Omar ibn Said

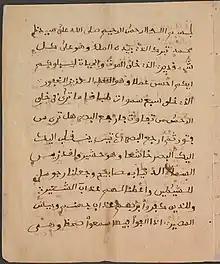
Surat Al-Mulk from the "Qur'an", copied by Omar ibn Sa'id in a rudimentary Fulani script

Omar ibn Said authored fourteen manuscripts in Arabic. The best known of these is his autobiographical essay, "The life of Omar ben Saeed, called Morro, a Fullah Slave in Fayetteville, N.C. Owned by Governor Owen", written in 1831. It describes some of the events of his life and includes reflections on his steadfast adherence to Islam and his openness towards other "God-fearing" people. On the surface, the document may appear to be tolerant towards slavery; however, Said begins it with "Surat Al-Mulk", a chapter from the "Qur'an", which states that only God has sovereignty over human beings. The manuscript is the only known Arabic autobiography by a person enslaved in the United States. It was sold as part of a collection of Said's documents between private collectors and later acquired by the Library of Congress in 2017. It has since been treated for preservation and made available for viewing online.